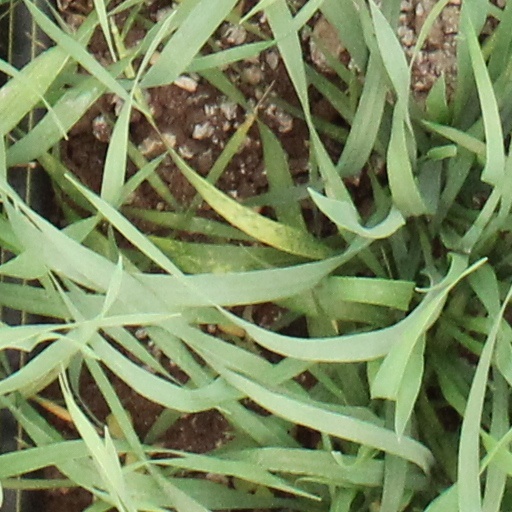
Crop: wheat